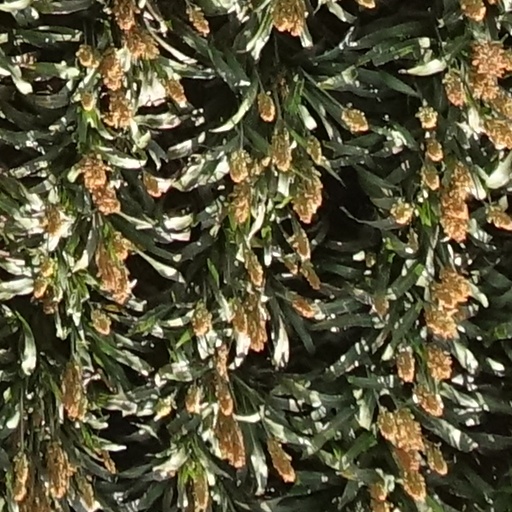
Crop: sorghum